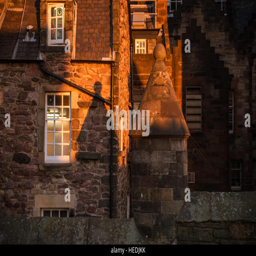
details and cone shaped shadow of the stone building